Islamic State invasion of Iraq

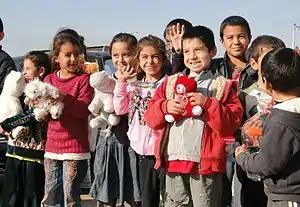
Defend International provided humanitarian aid to Yazidi refugees in Iraqi Kurdistan in December 2014.

Thousands of Assyrians, Yazidis, Kurds and other ethnic minorities were reportedly massacred by ISIL fighters. After the capture of Qaraqosh, the Iraqi city with the largest Assyrian population, on 7 August, thousands fled their homes from the Qaraqosh and Mosul as they were given an ultimatum by the insurgents. Assyrians, Yazidis, Kurds and other minorities were massacred by being buried alive, burnt alive, or shot. Women from these groups were raped and killed, or married to ISIL fighters. Many Kurds became frightened that ISIL would perpetrate another massacre similar to the Anfal Genocide.